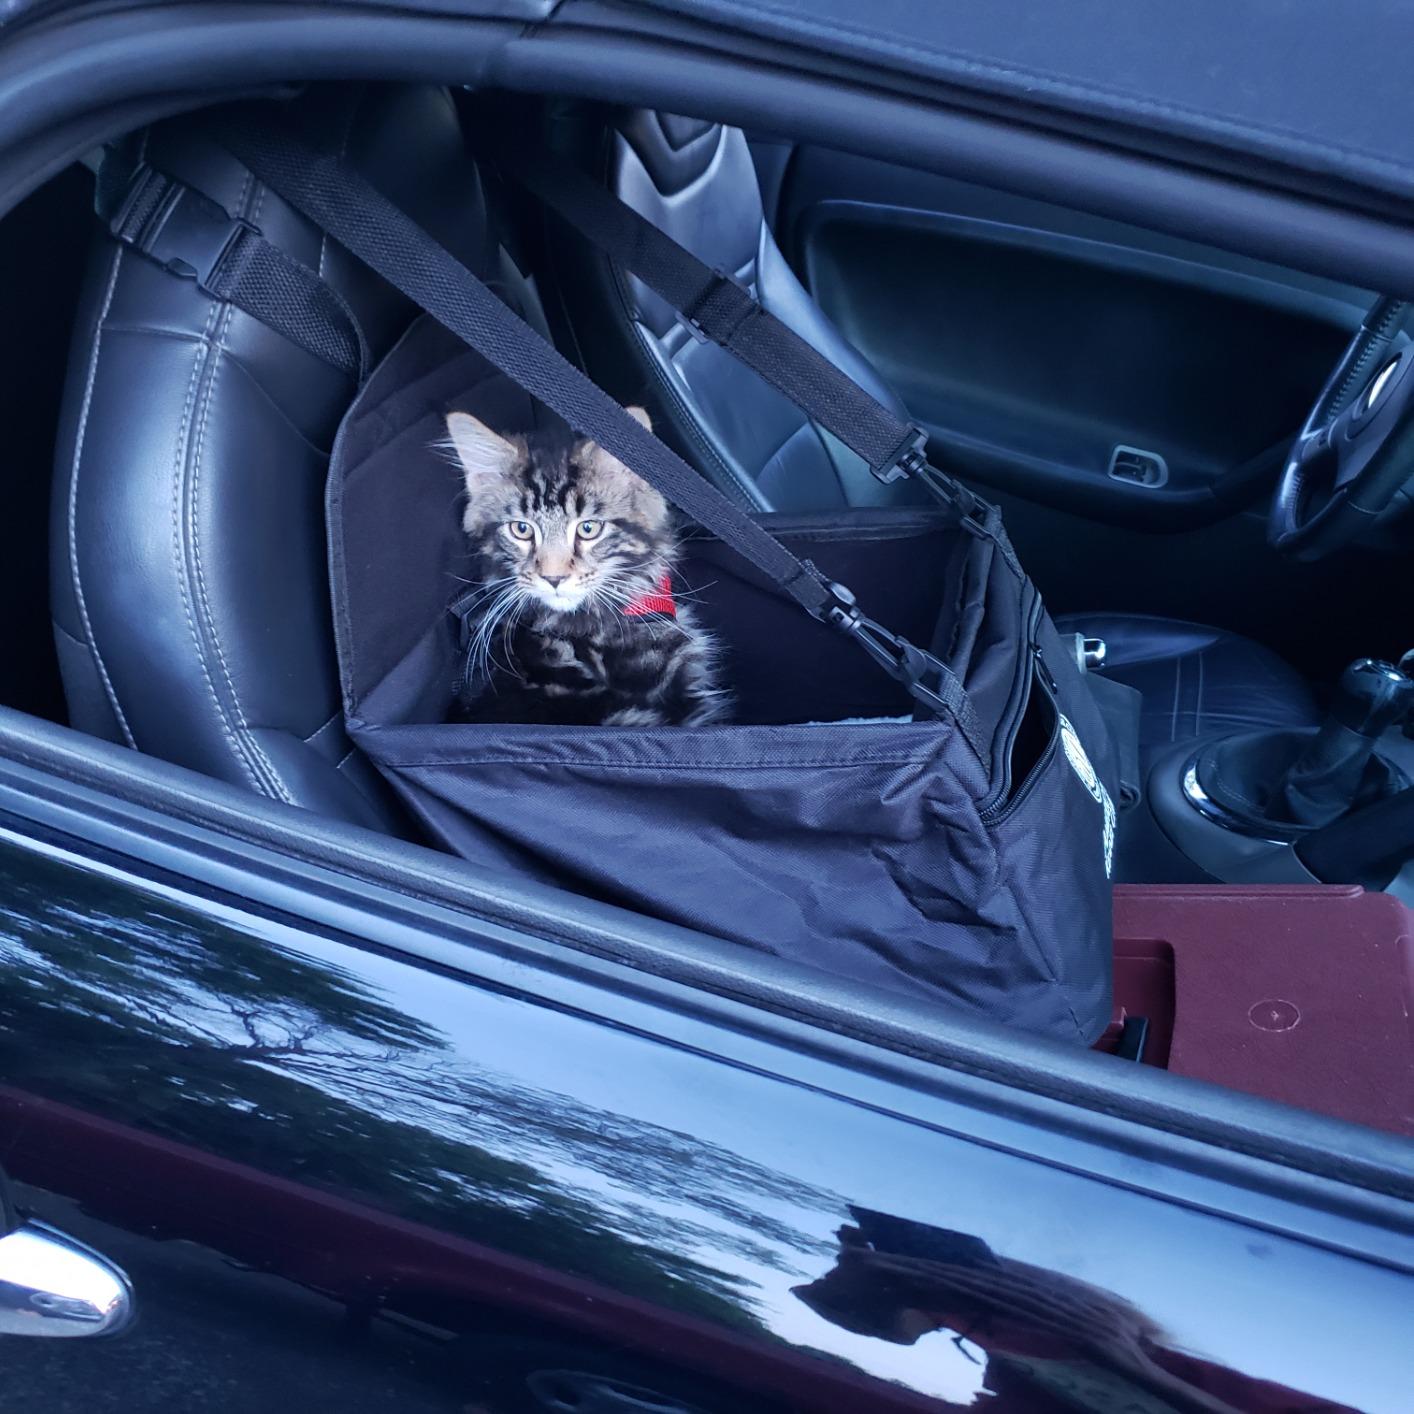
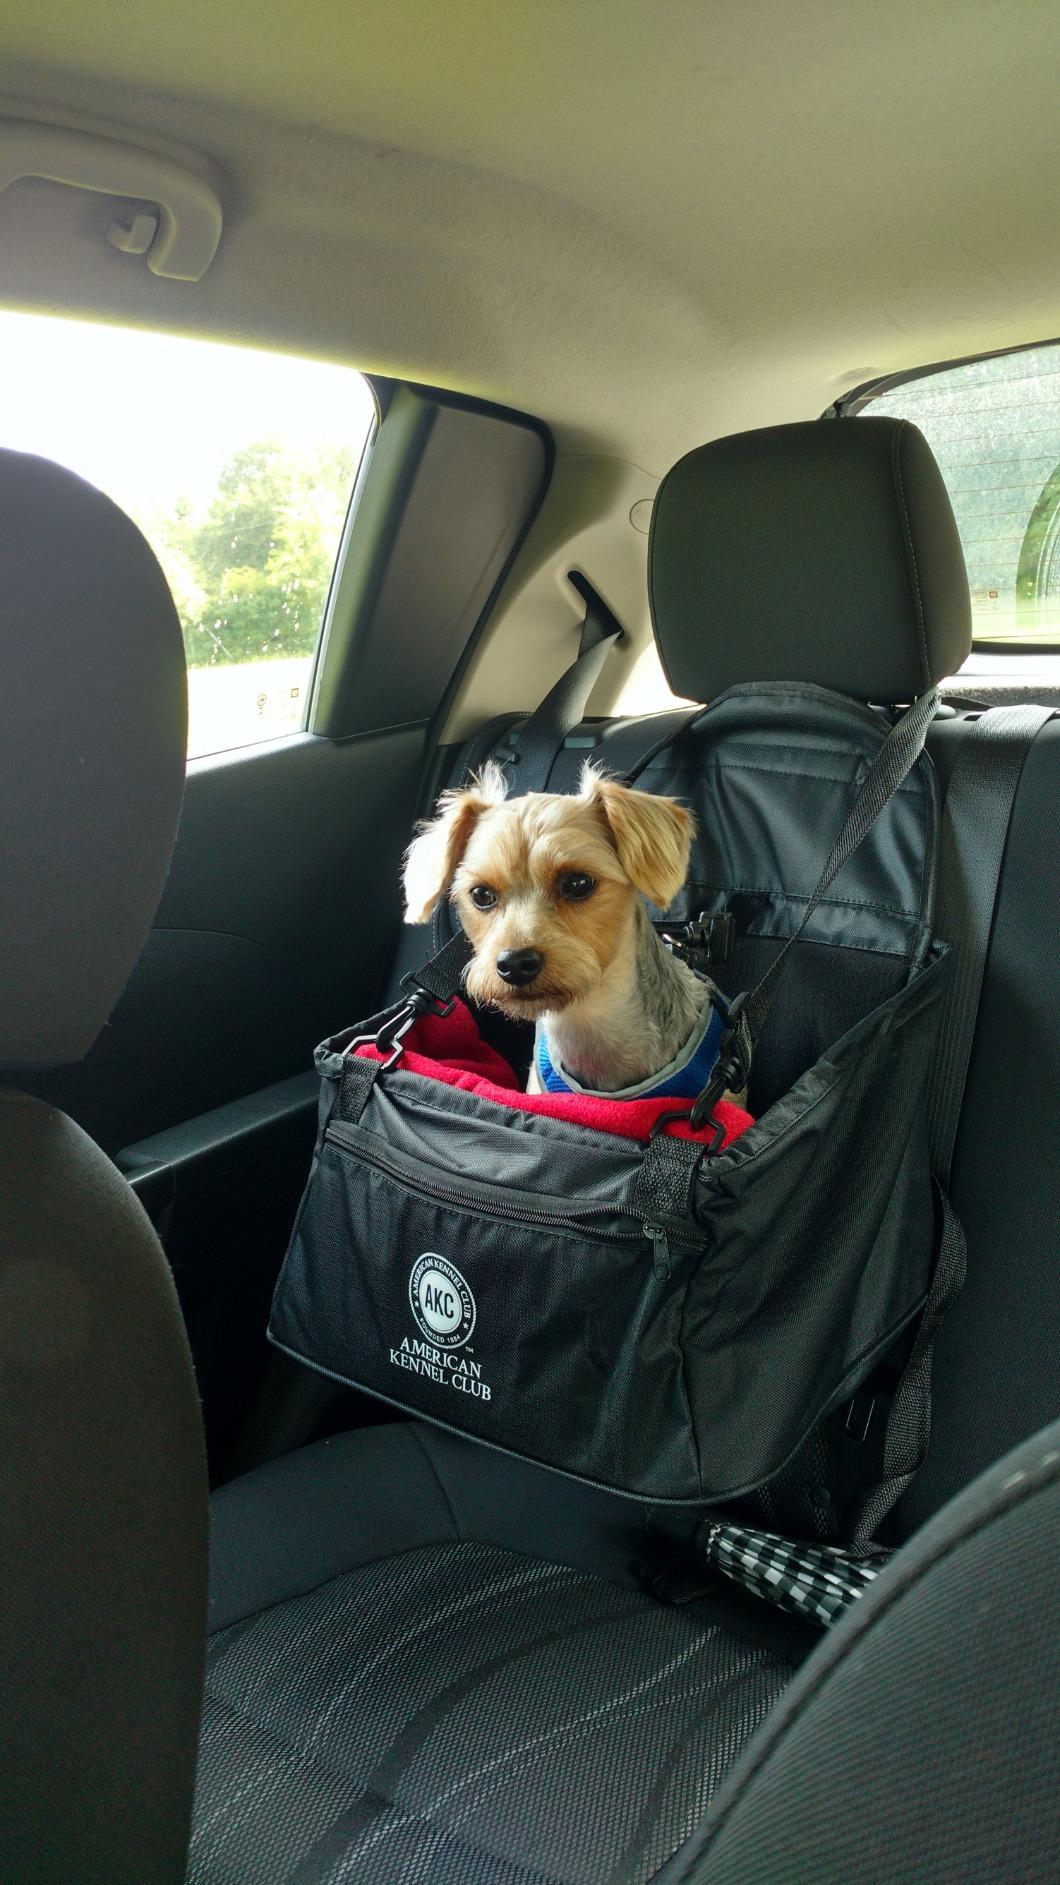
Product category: items_kennel
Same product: yes